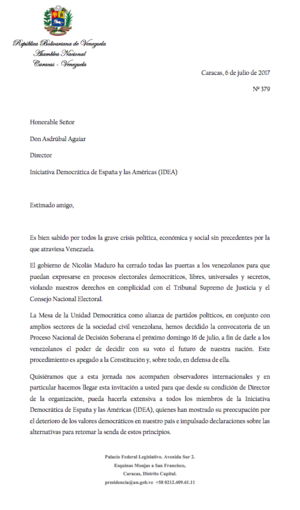
Un référendum a eu lieu 16 juillet 2017, à l'initiative de l'opposition, pour protester contre la tenue des élections législatives vénézuéliennes de 2017. Le référendum a ainsi lieu de manière non officielle, sans être organisé ni reconnu par le gouvernement.